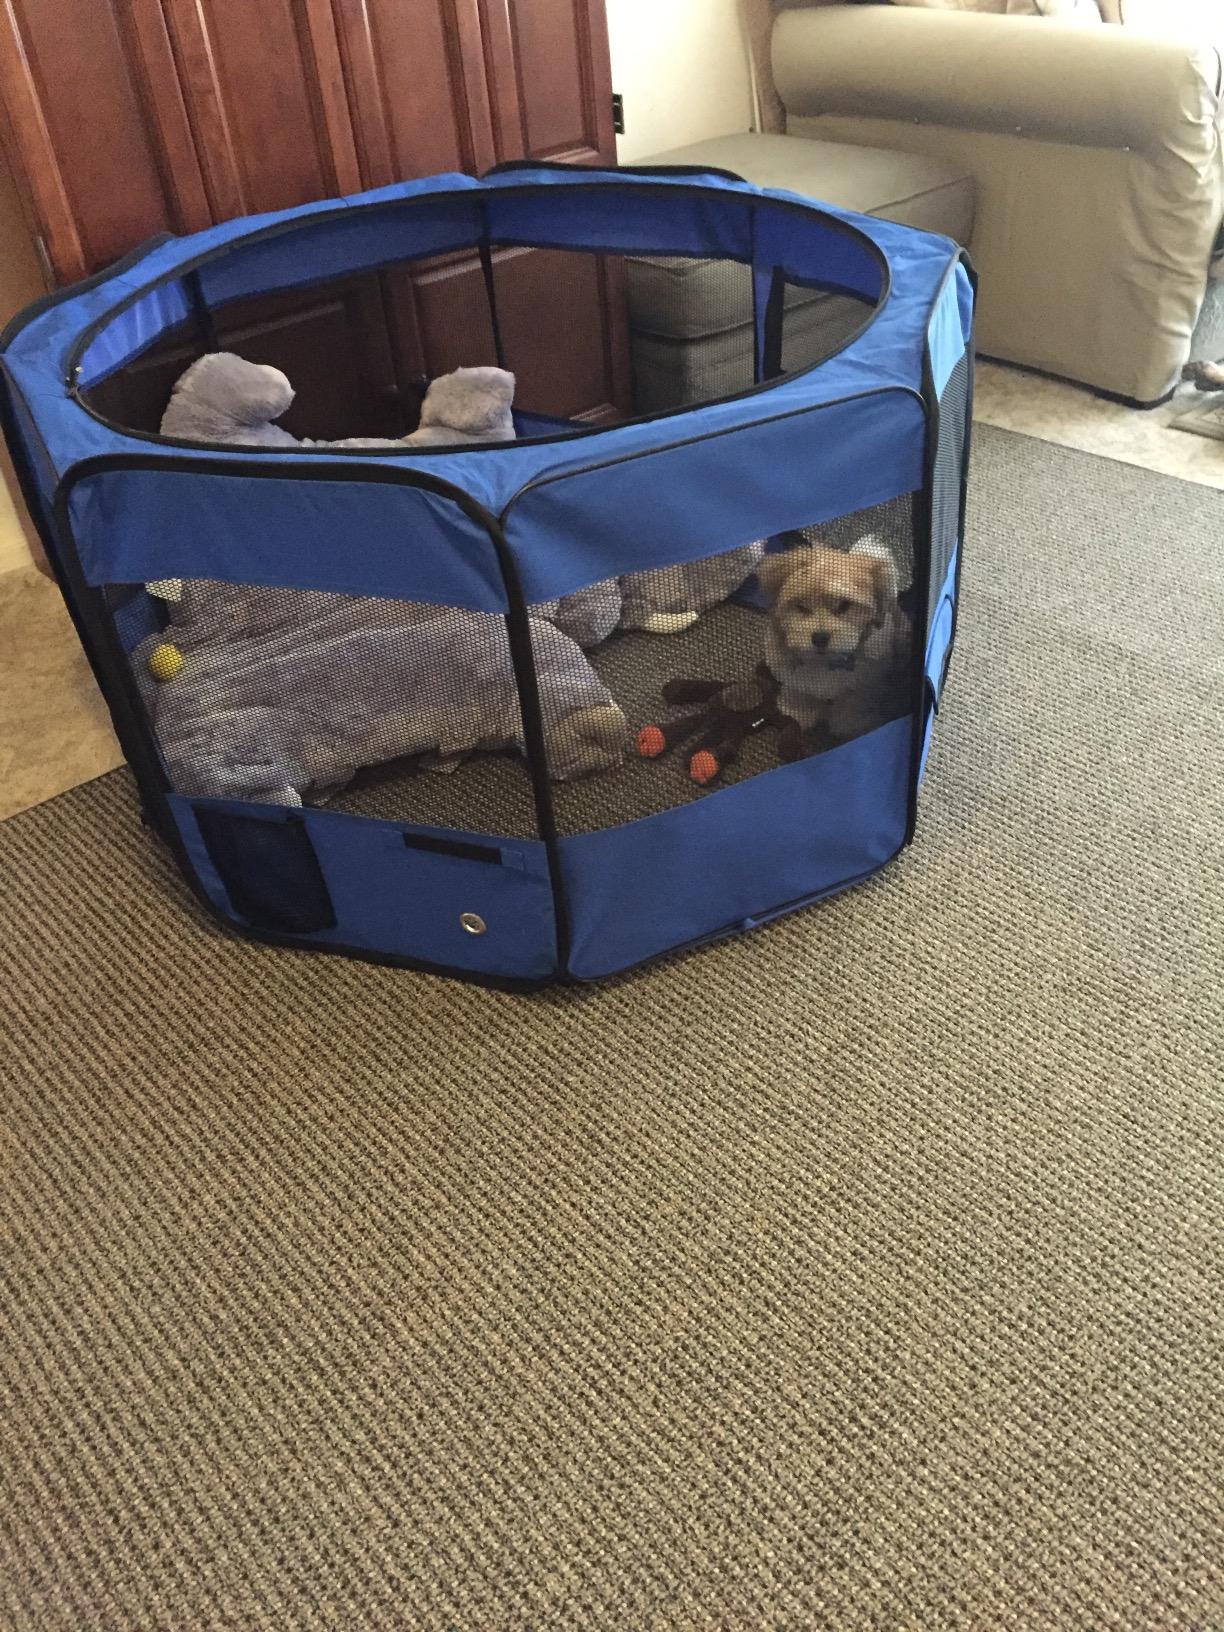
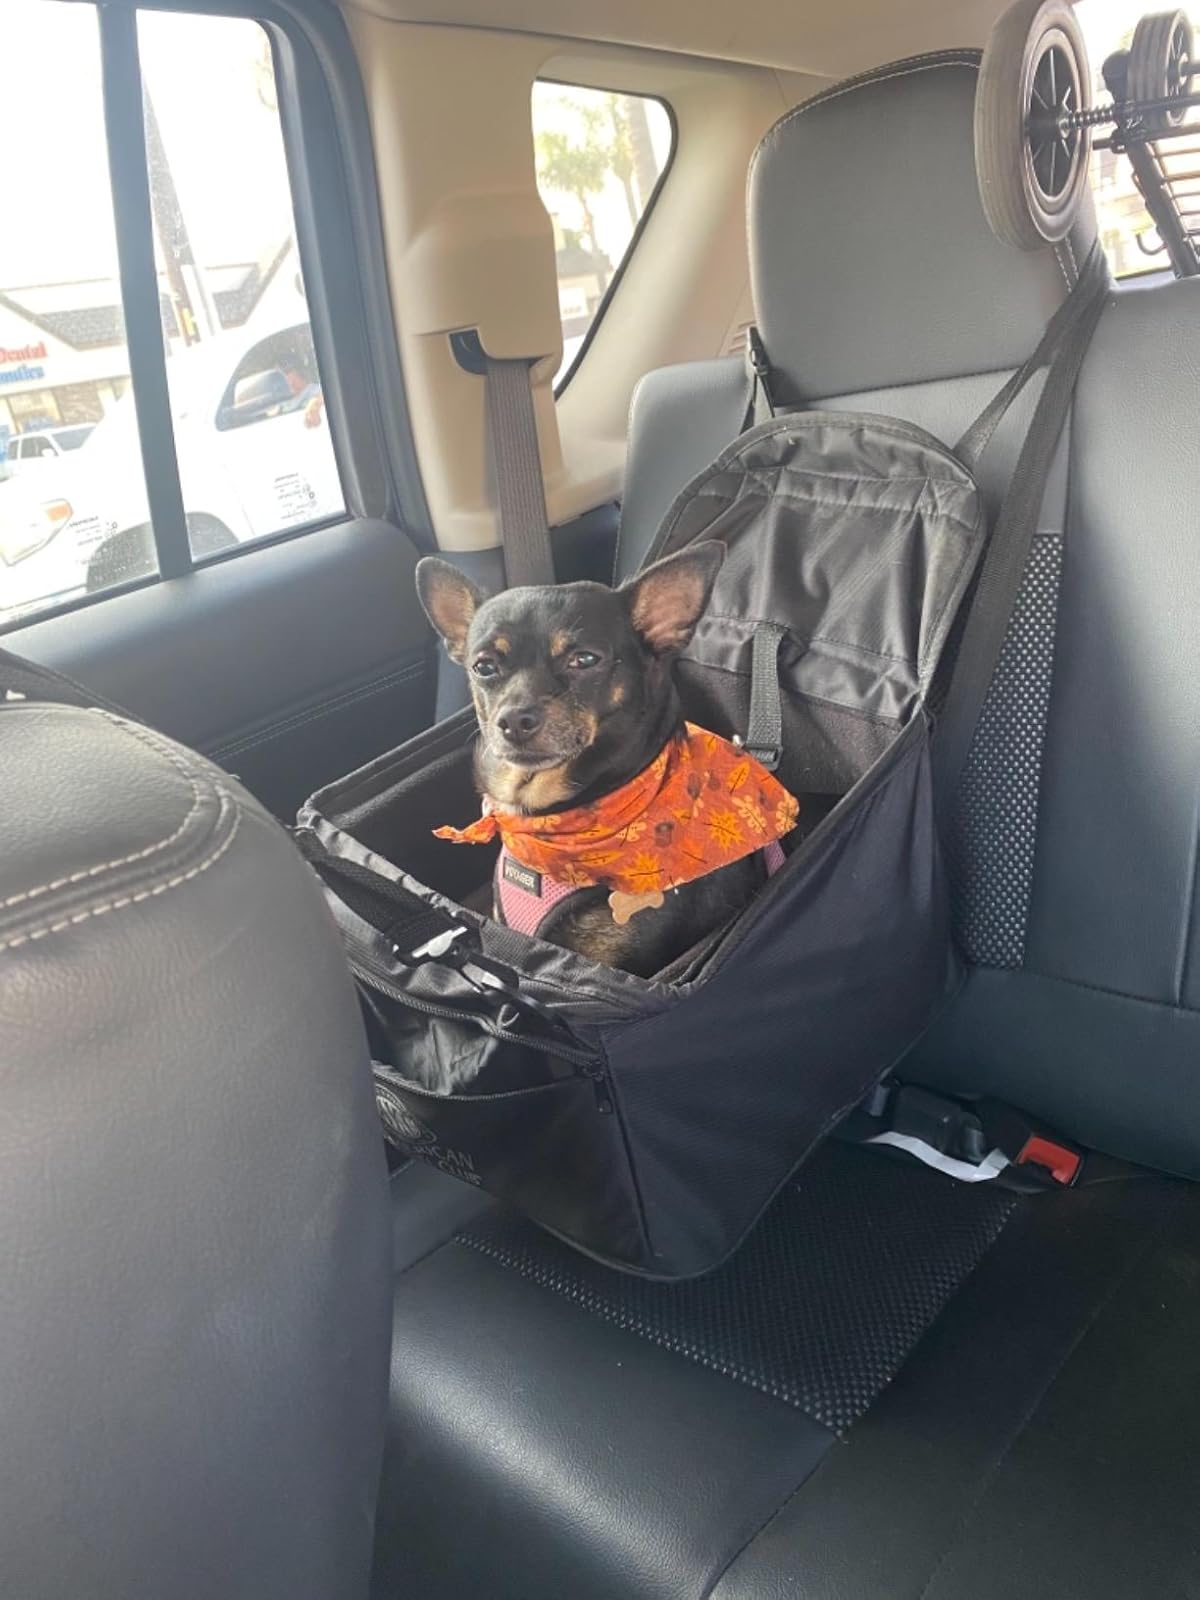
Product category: items_kennel
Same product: no